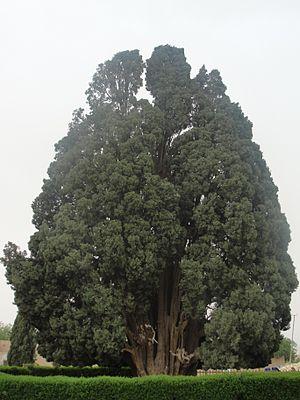
Le Cyprès d’Abarqu est un cyprès vieux de 4 500 ans situé à Abarkuh en Iran, dans le sud de la province de Yazd. Il mesure 25 mètres de haut et son tour de tronc est de 11,5 mètres. Selon la légende, il aurait été planté par le prophète Zoroastre. L'arbre se retrouve dans de nombreux pans de la culture iranienne.